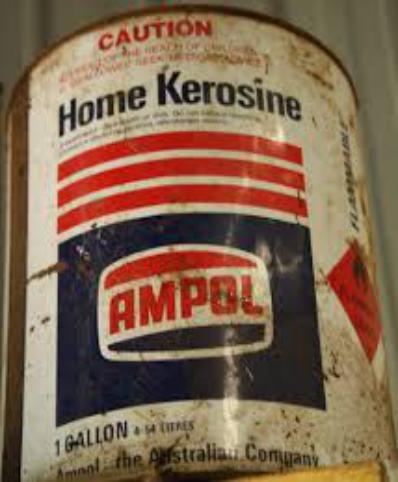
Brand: Ampol
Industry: Others